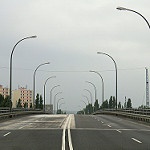
Scene: Outdoor